St. Vincent Ferrer Seminary

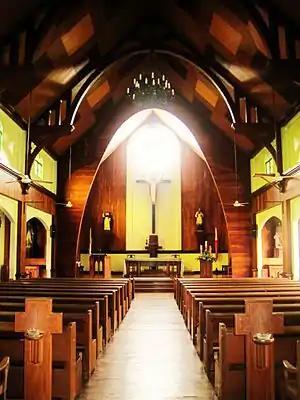
Interior of the Neo-Gothic Chapel of St. Vincent Ferrer Seminary

February 20, 1945, will always be remembered as a day in the history of the seminary. Early in the morning a squadron of American planes appeared in the sky heading straight toward the seminary. Then, all of a sudden, their machineguns rattled and a number of incendiary bombs fell on the building and surroundings. In less than thirty minutes the building, which was a lasting tribute to the American bishops, in favor of the Jaro Clergy became a pile of ashes and twisted irons. Fortunately, there was not a single casualty among the fathers, and the three hundred refugees.